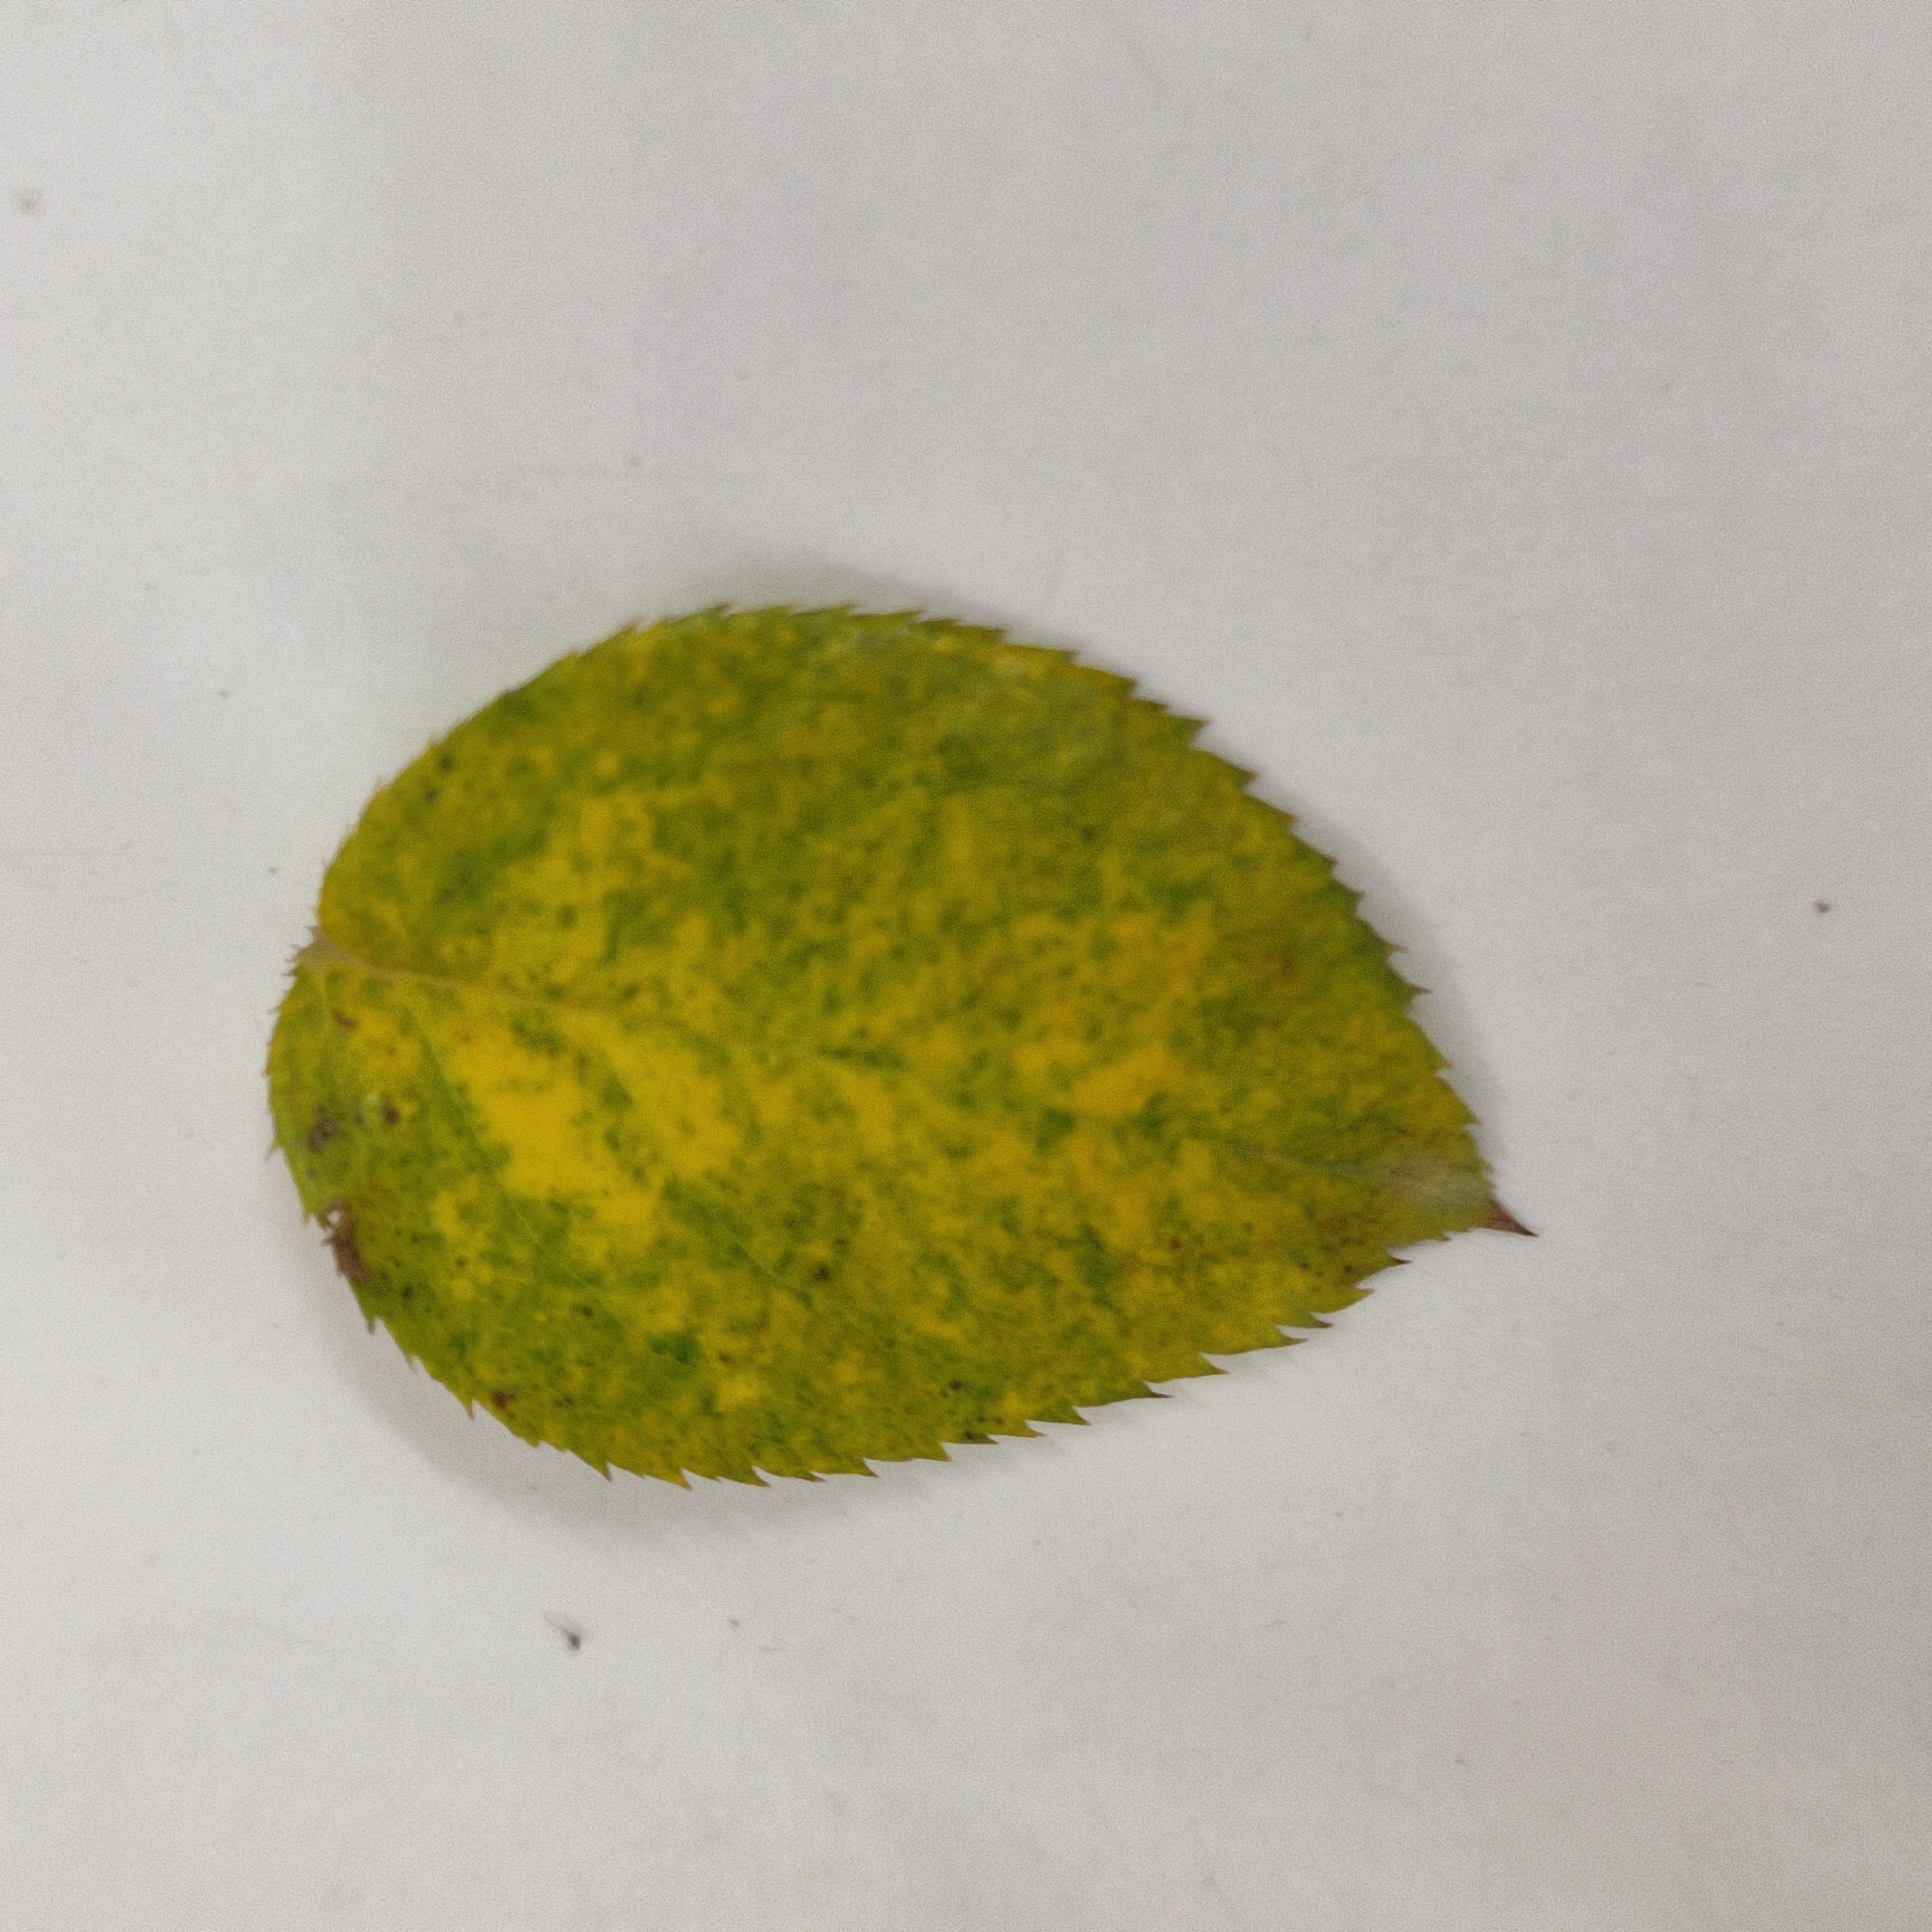
Label: Yellow Mosaic Virus